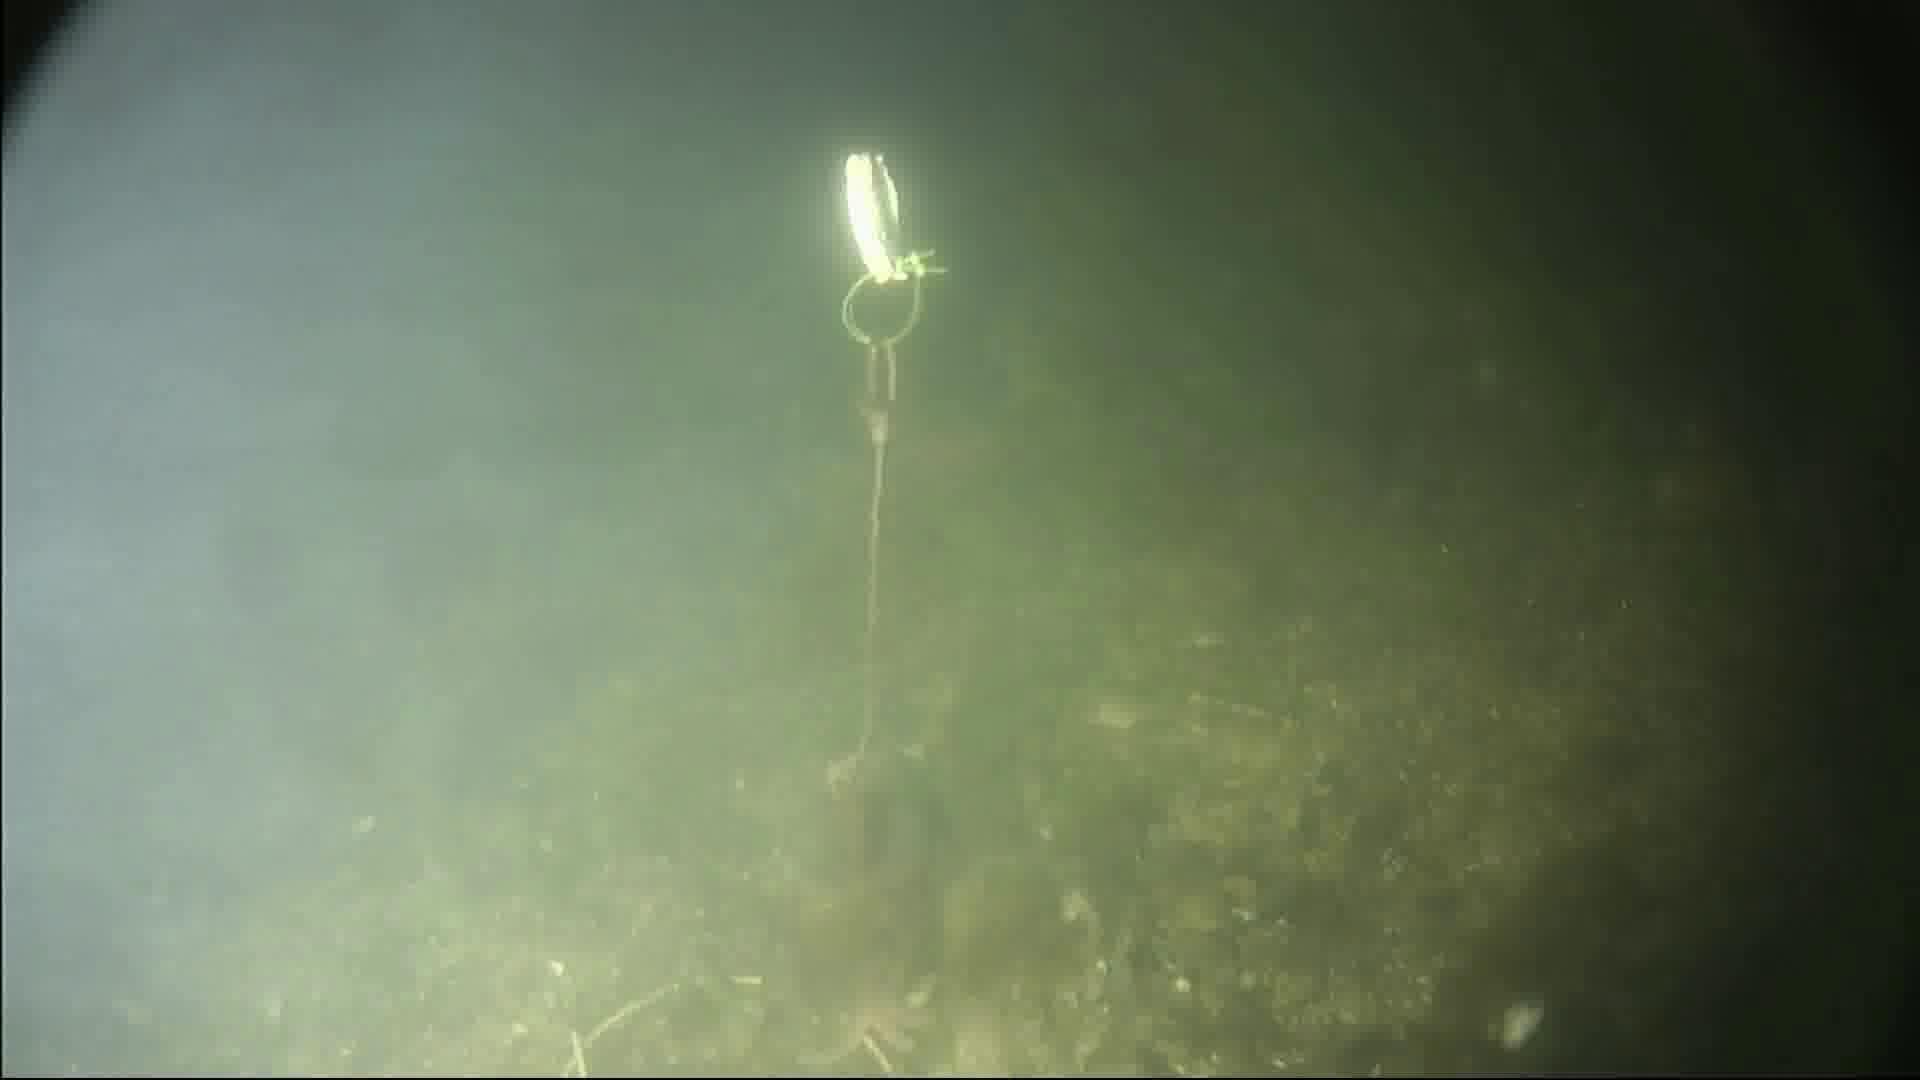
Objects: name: starfish
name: crab